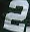
Number: 2